Trans-Saharan trade

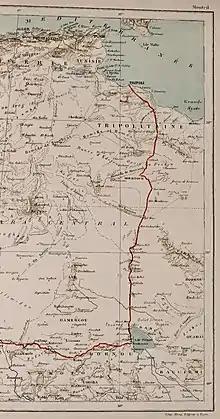
Tripoli–Murzuk–Lake Chad route map by Parfait-Louis Monteil (1895)

Next was the easiest of the three routes: the Garamantean Road, named after the former rulers of the land it passed through and also called the Bilma Trail. The Garamantean Road passed south of the desert near Murzuk before turning north to pass between the Alhaggar and Tibesti Mountains before reaching the oasis at Kawar. From Kawar, caravans would pass over the great sand dunes of Bilma, where rock salt was mined in great quantities for trade, before reaching the savanna north of Lake Chad. This was the shortest of the routes, and the primary exchanges were slaves and ivory from the south for salt. One early 20th century researcher wrote of the Tripoli-Murzuk-Lake Chad route, "Most of the [trans-Saharan] traffic from the Mediterranean coast during the last 2,000 years has passed along this road."